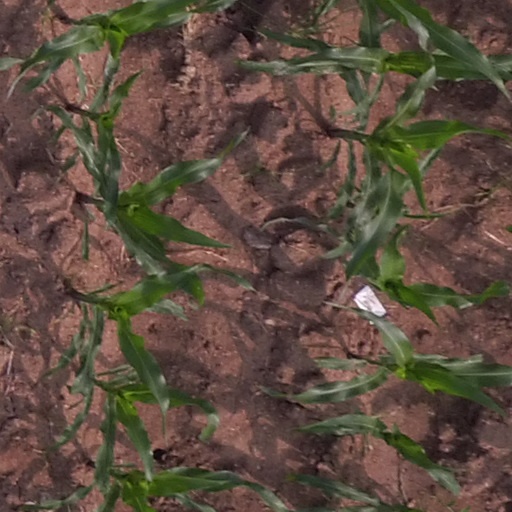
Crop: maize; corn